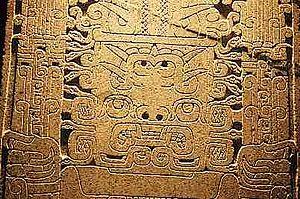
Le Pérou, en forme longue la république du Pérou, en espagnol Perú et República del Perú, en quechua Piruw et Piruw Republika et en aymara Piruw et Piruw Suyu, est un pays situé dans l'Ouest de l'Amérique du Sud. Entouré par l'Équateur au nord-ouest, la Colombie au nord-nord-est, le Brésil au nord-est, la Bolivie au sud-est, le Chili au sud-sud-est et l'océan Pacifique à l'ouest-sud-ouest, il est le troisième pays du sous-continent par sa superficie : 1 285 220 km², et le quatrième par sa population : environ 32 millions d'habitants.